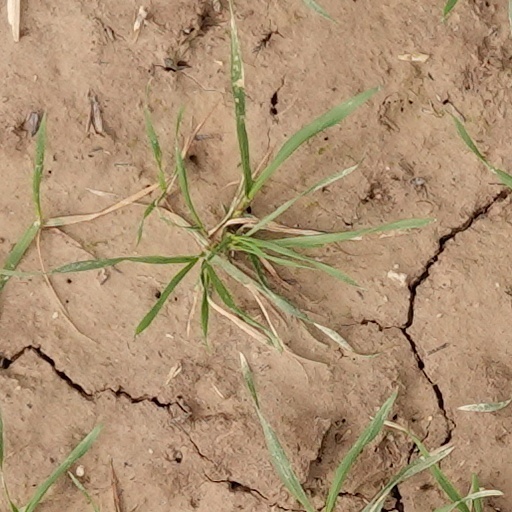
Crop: wheat